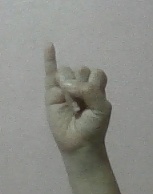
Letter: meem